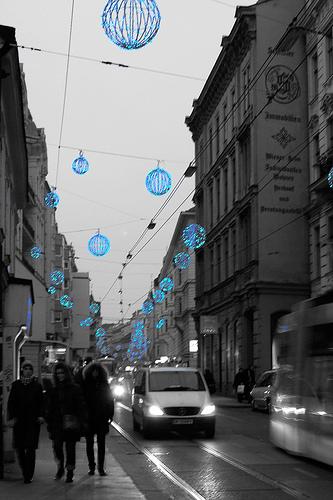
Weather: rain or strom